Yo! Noid

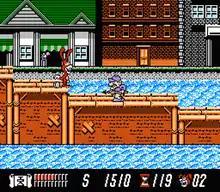
"Yo! Noid" gameplay

Both games use a modified engine of "Wagyan Land" and share the same gameplay. The protagonist (Hanamaru or Noid) has no life meter, and loses a life by either making contact with an enemy or running out of time before completing a level. For offense, both characters use different weapons (a Hawk for Hanamaru and a yo-yo for Noid) but can gather magic points by collecting scrolls and use them for screen-clearing special attacks or very rare power-ups, both kinds of which are found in large scrolls opened with their weapons. Extra lives are awarded for every 20,000 points scored. Most levels are traveled on foot, but exceptions include a skateboard and an autogyro (Hanamaru uses his hawk companion for flight). Minigames vary for each version. In "Hanamaru", for example, the player whacks penguins in one stage and "Yo! Noid" uses a "Pizza Crusher" level, as on the "Avoid the Noid" advertisements. Boss battles in "Hanamaru" utilize a card-based system and "Yo! Noid" focuses on pizza-eating contests.